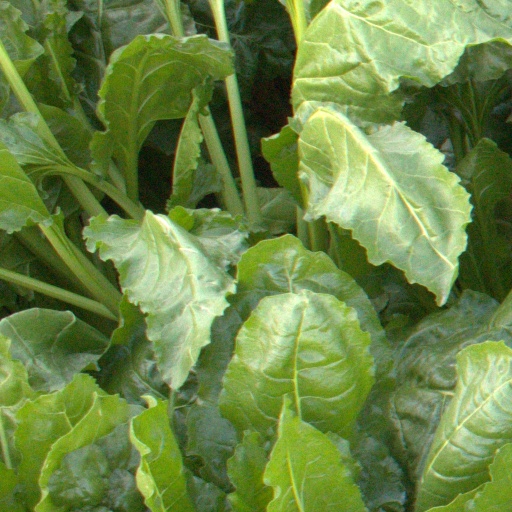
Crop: sugar beet